Vydubychi Monastery

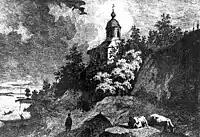
St Michael Church in Vydubychi, as depicted by Taras Shevchenko

Only a few churches of this monastery have survived over the centuries. One of these is the Collegiate Church of Saint Michael, which was built on behest of Vsevolod I and partly reconstructed between 1766 and 1769 by Russian architect M. I. Yurasov. The Ukrainian baroque structures include the magnificent 5-domed St. George Cathedral, Transfiguration of the Saviour Church and refectory, all dating from 1696-1701. A belltower, commissioned by the Hetman Danylo Apostol, was erected in 1727-33 and built up in 1827-31.